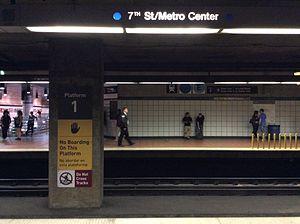
Le Financial District est un secteur du quartier d'affaires de Los Angeles, en Californie.
7th Street, officiellement 7th Street/Metro Center/Julian Dixon, est une station du métro de Los Angeles située sous la 7ᵉ rue et Flower Street, dans le centre-ville de Los Angeles. Possédant trois niveaux souterrains, elle est desservie par les rames des lignes A, B, D et E.